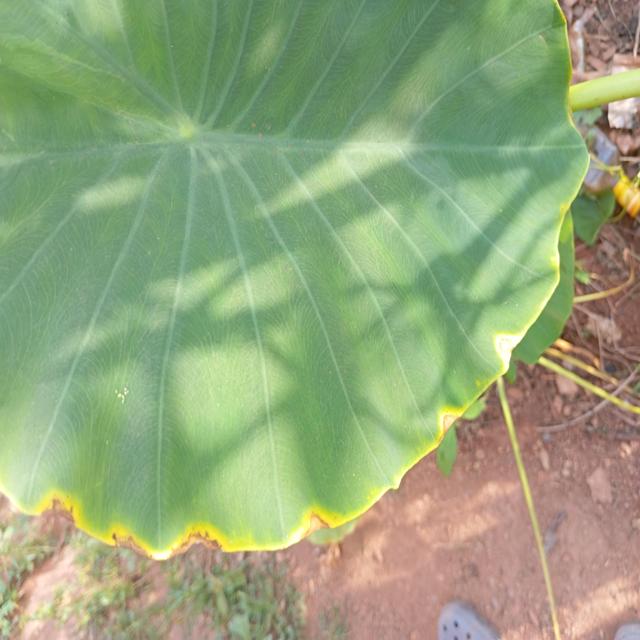
Label: Mid_Blight